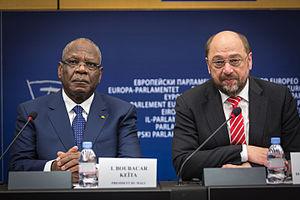
Le président de la République malienne, Ibrahim Boubacar Keïta et Martin Schulz au Parlement européen de Strasbourg le 10 décembre 2013.